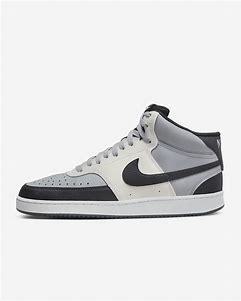
Brand: Nike
Model: Court Vision Next Nature